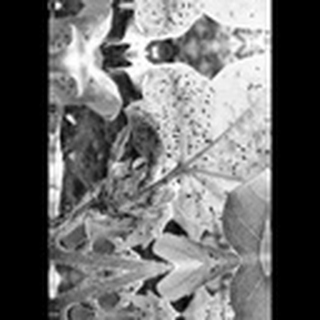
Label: cotton_aphids